Towada

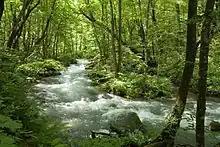
Oirase River

Towada is in the foothills of the Hakkōda Mountains and encompasses the Aomori portion of Lake Towada. The Oirase River passes through the town. Towada is an area rich in nature. To the west are Towada-Hachimantai National Park. In particular, Lake Towada and the Oirase River are famous tourist spots. As for industry, agriculture is thriving, and the city produces the largest amount of garlic in Japan.